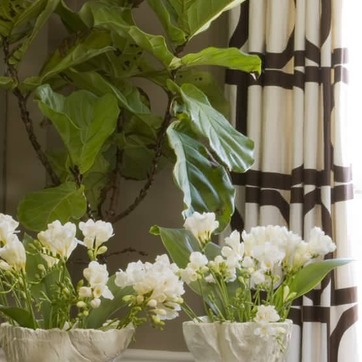
Material: foliage